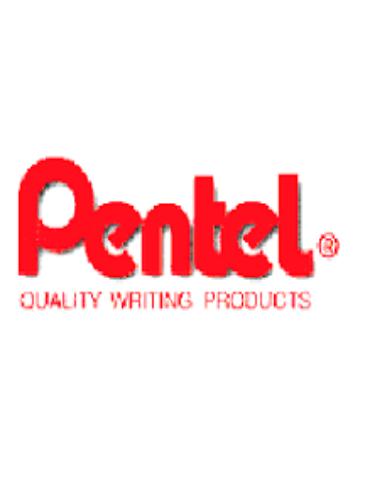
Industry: Necessities